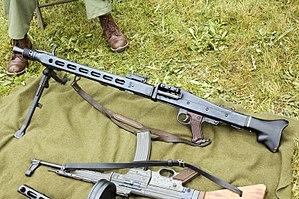
Le complexe militaro-industriel allemand fonctionna à plein régime pendant les deux guerres mondiales. De forme évolutive, il passe des Konzern associés aux marchands de canons et d'obus de la Ruhr en 1914, forme prise par le capitalisme bourgeois lié à de riches familles associées à l'aristocratie prussienne et militaire, à un secteur de l'armement intégré par les nazis comprenant des concepteurs de techniques de pointe qui, en 1945, intéresseront les vainqueurs du deuxième conflit mondial.
La Maschinengewehr 42 allemande, plus connue sous son code de nomenclature « MG42 », est considérée comme l'une des meilleures mitrailleuses de la Seconde Guerre mondiale. Les premières armes arrivent dans les unités au cours de l'année 1942. Elle est largement utilisée par l'infanterie de la Wehrmacht pendant la deuxième moitié de la Seconde Guerre mondiale et ses dérivés modernes comme la « MG3 », la « M53 » ou la « MG42/59 », chambrés en 7,62 OTAN, sont encore en service dans de nombreux pays.